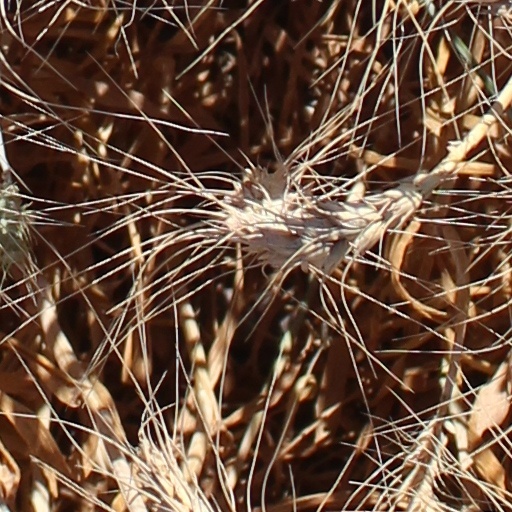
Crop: wheat